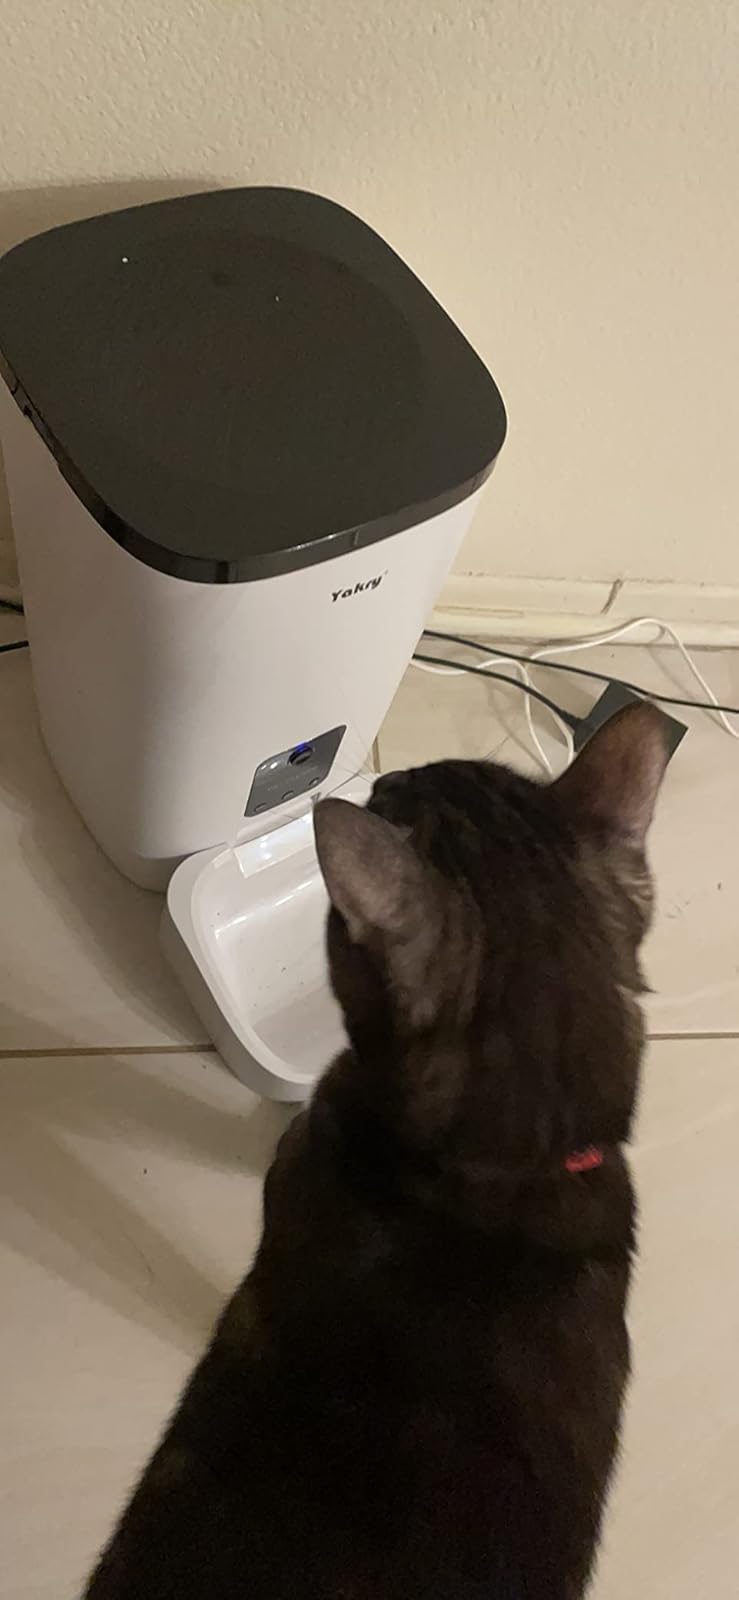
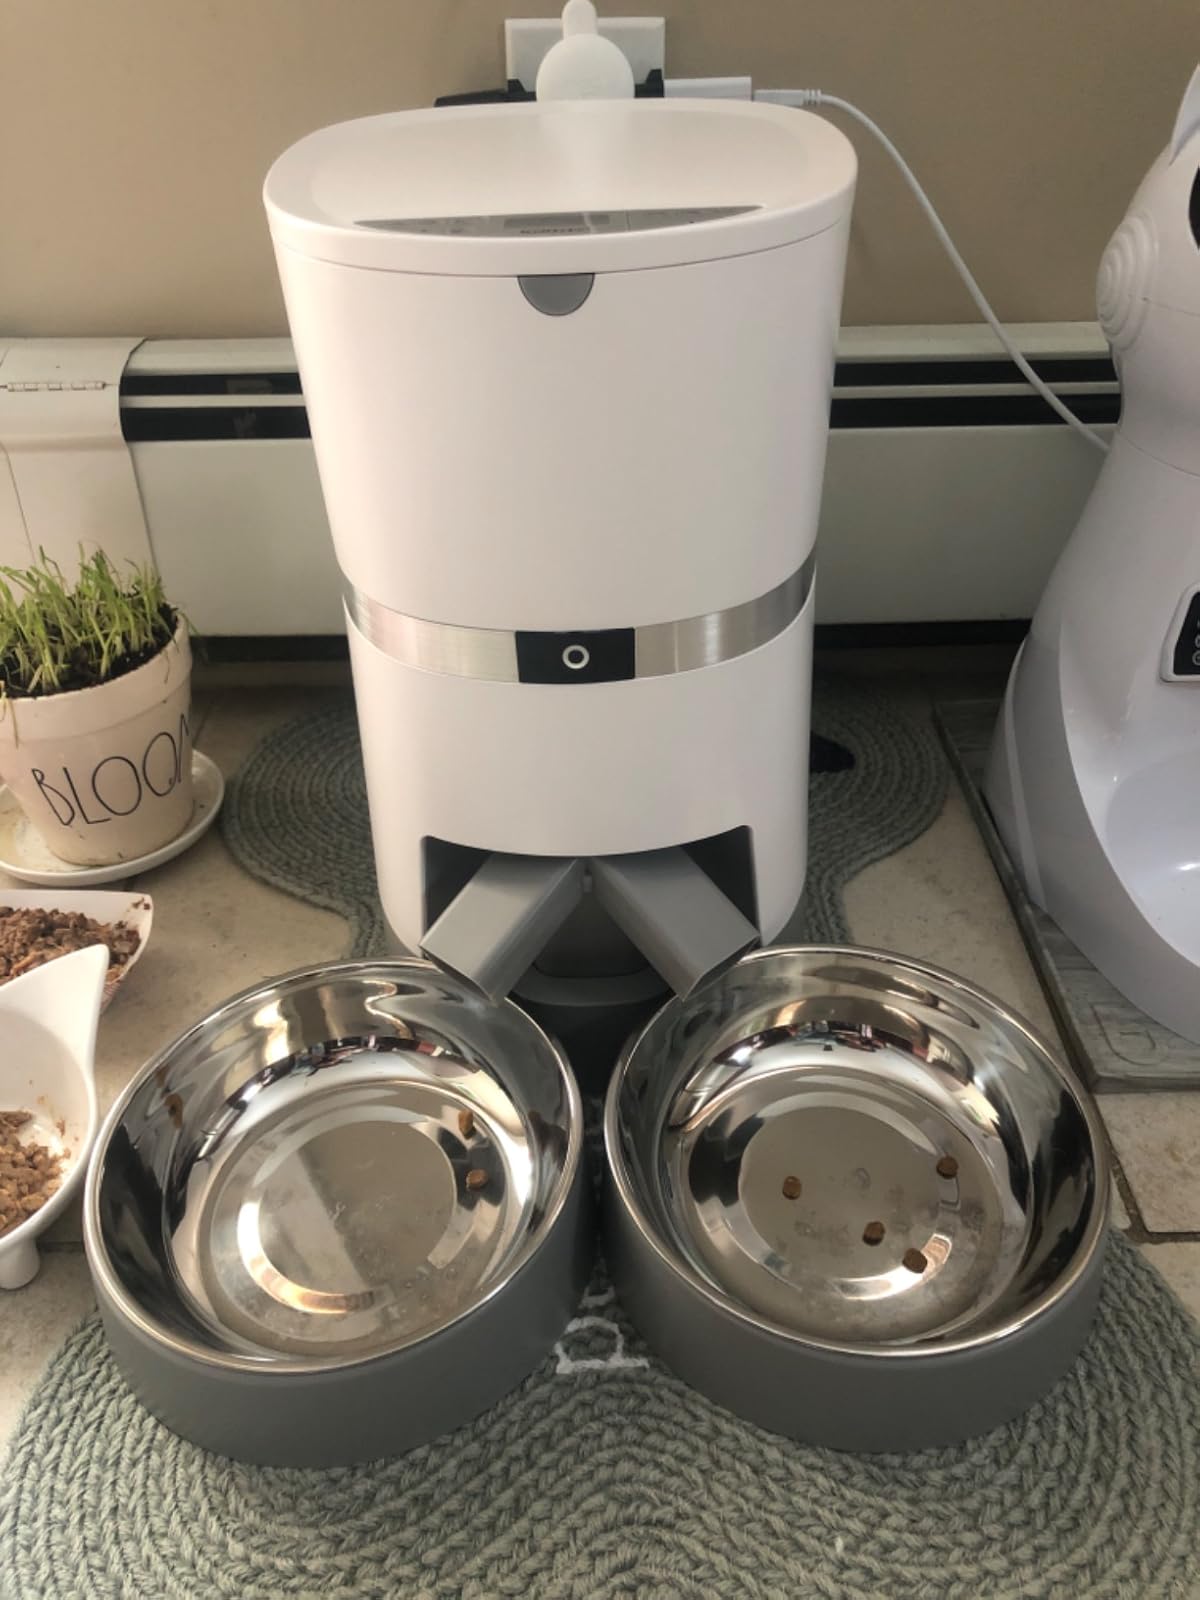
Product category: items_feeder
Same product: no